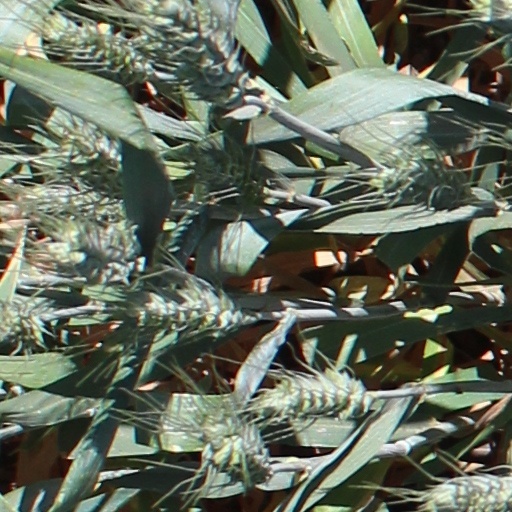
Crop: wheat